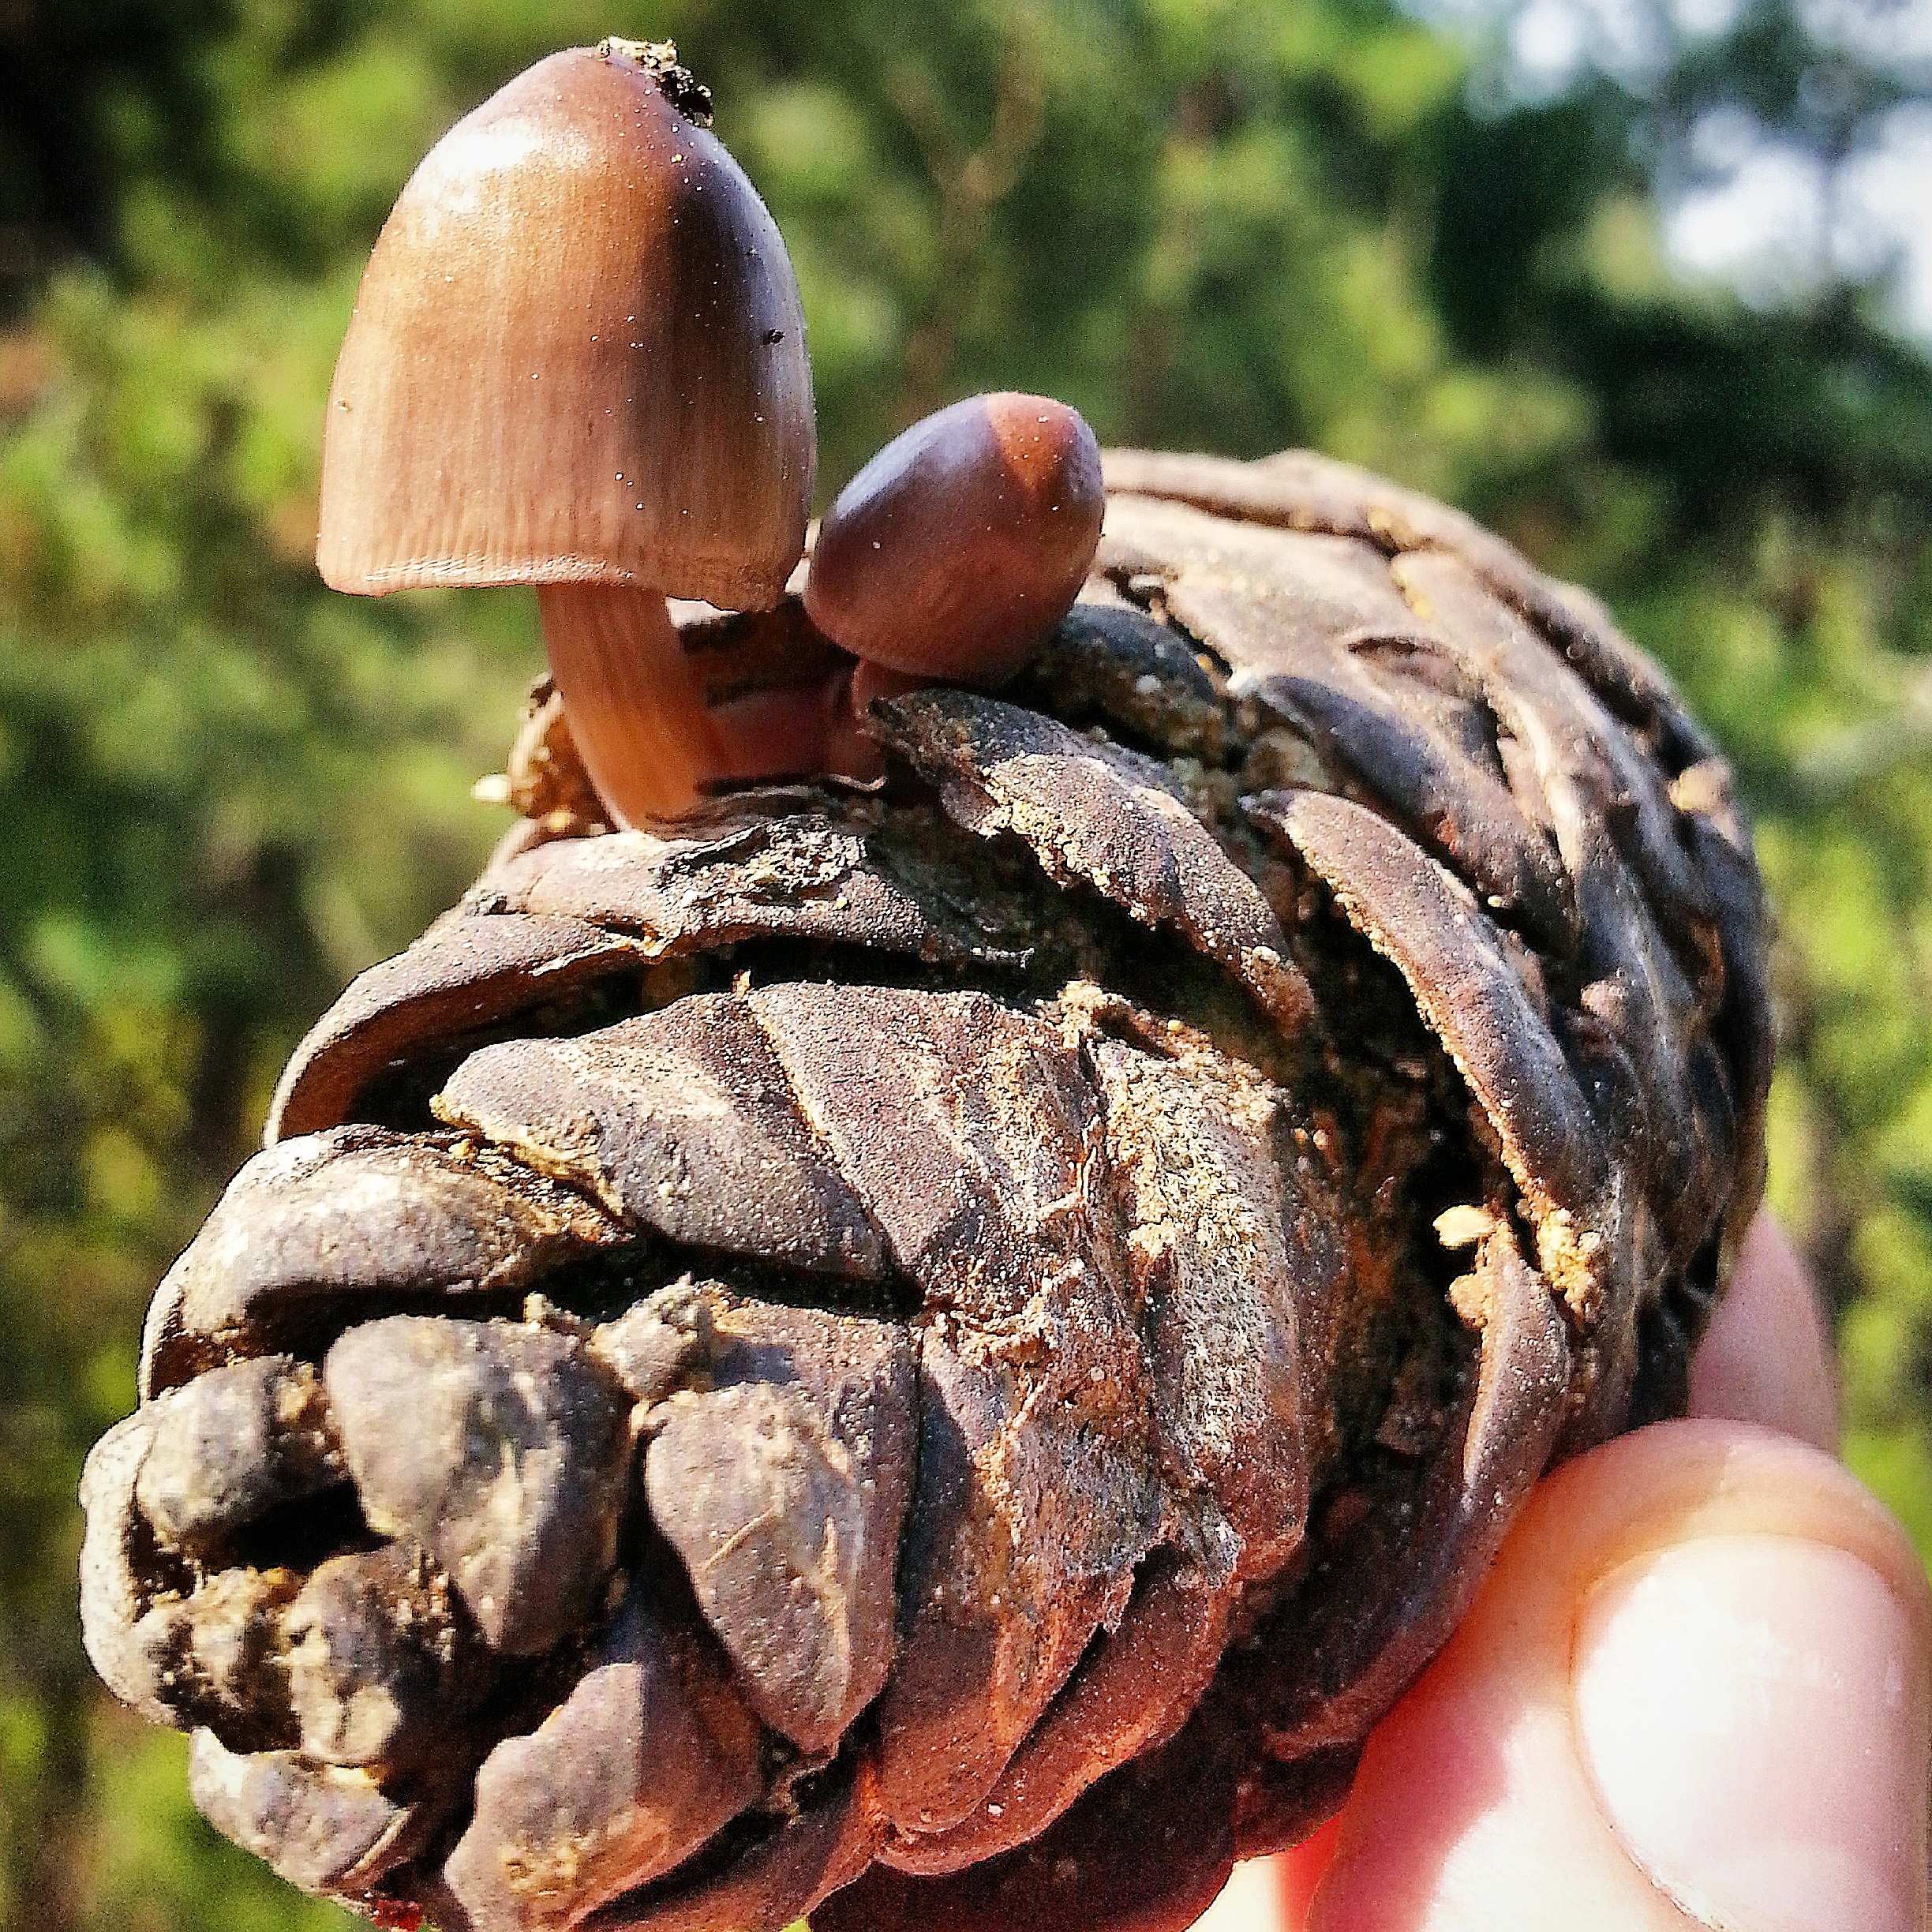
tree, nature, forest, plant, wood, food, produce, cone, mushroom, auriculariales, natural life, edible mushroom, woody plant, land plant, agaricomycetes, penny bun, auriculariaceae